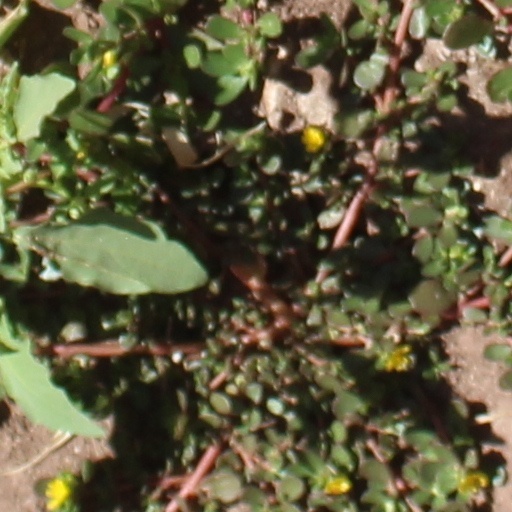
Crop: wheat